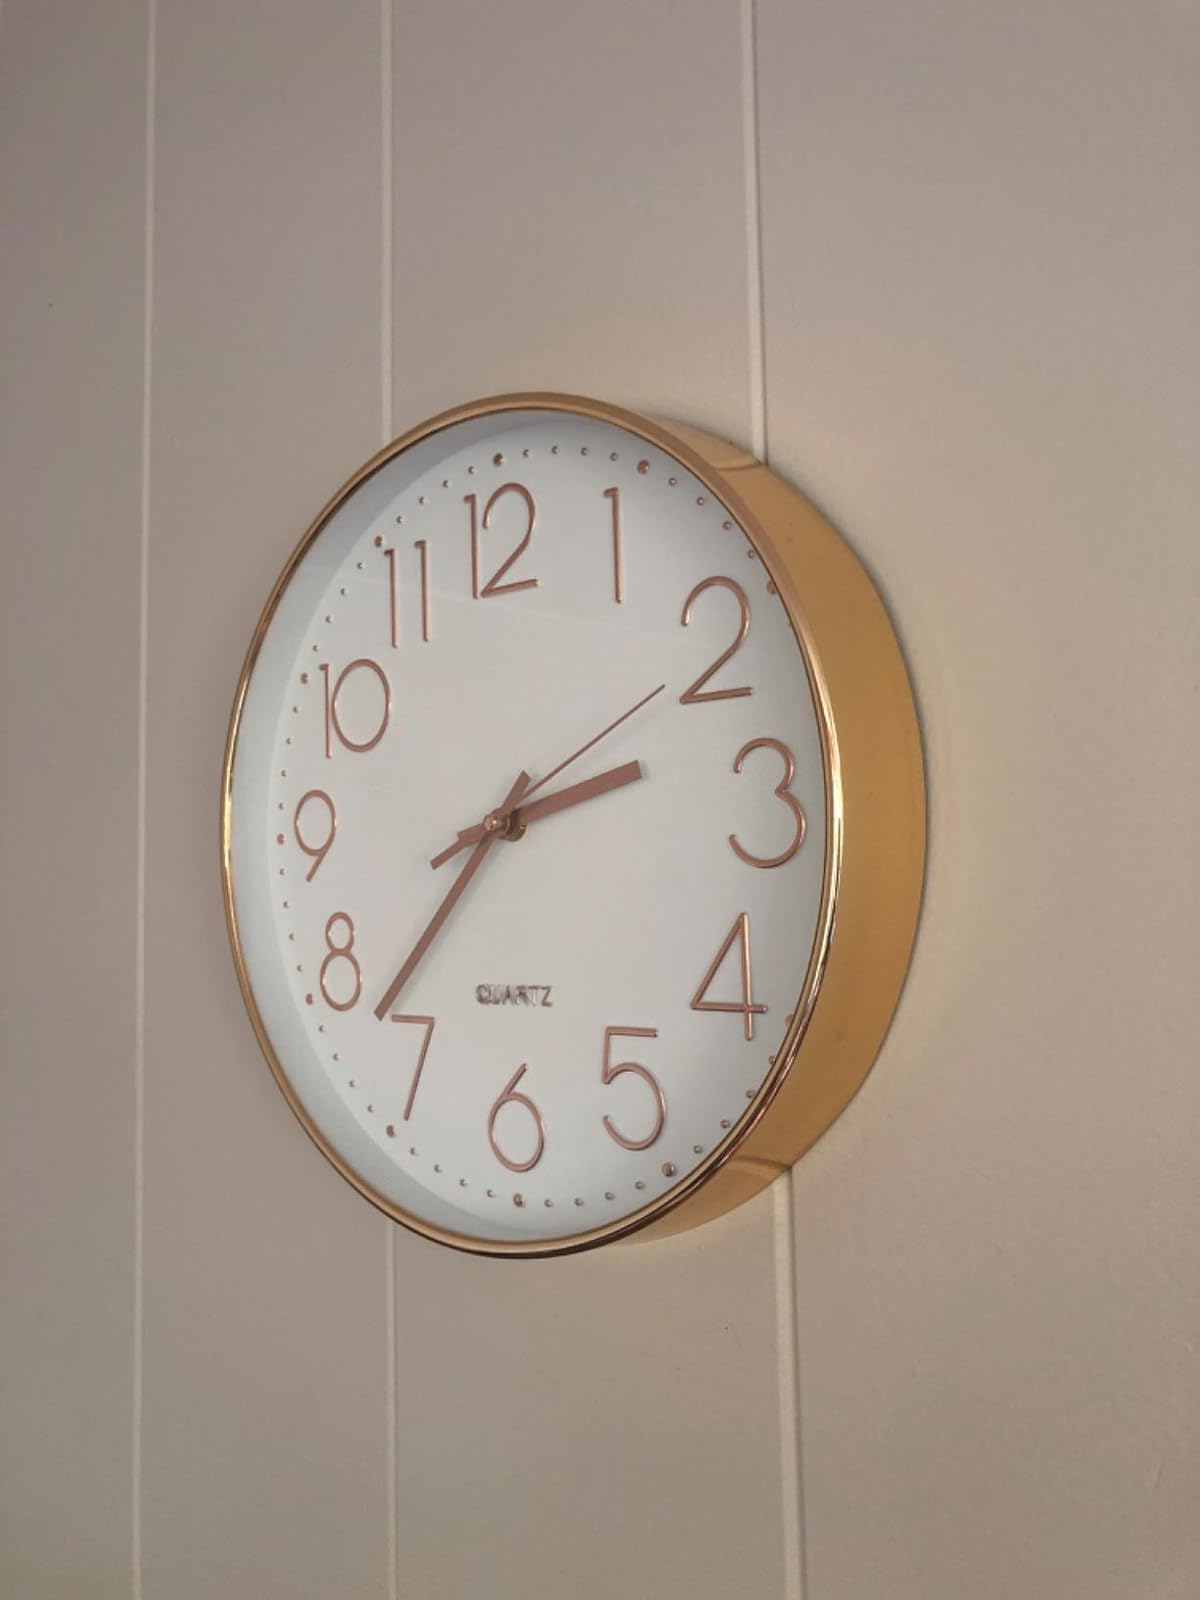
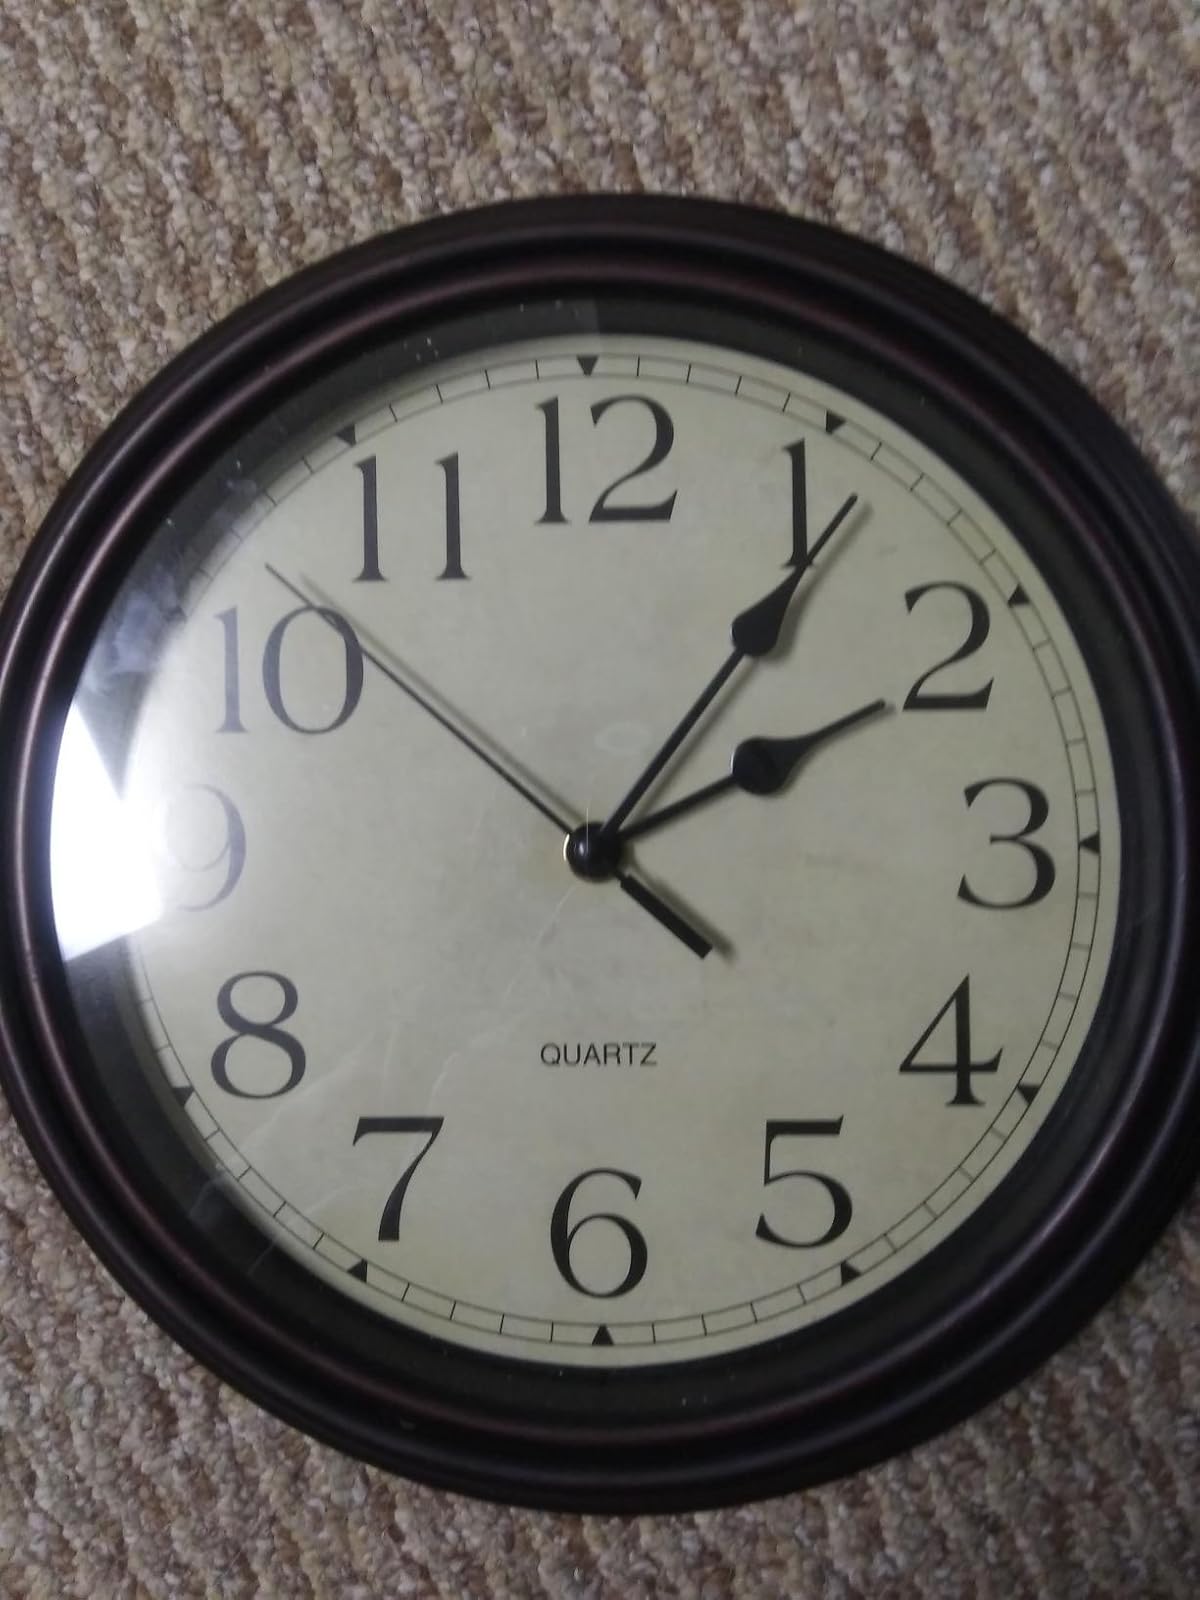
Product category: clock
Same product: no